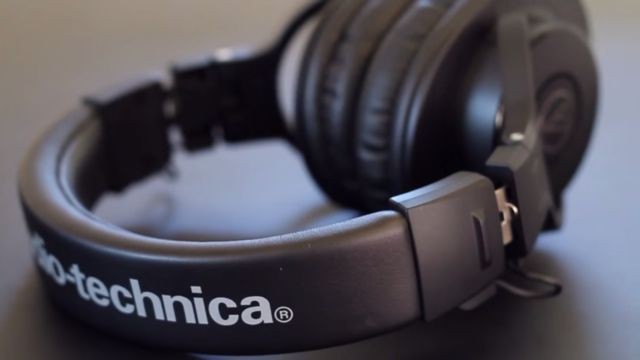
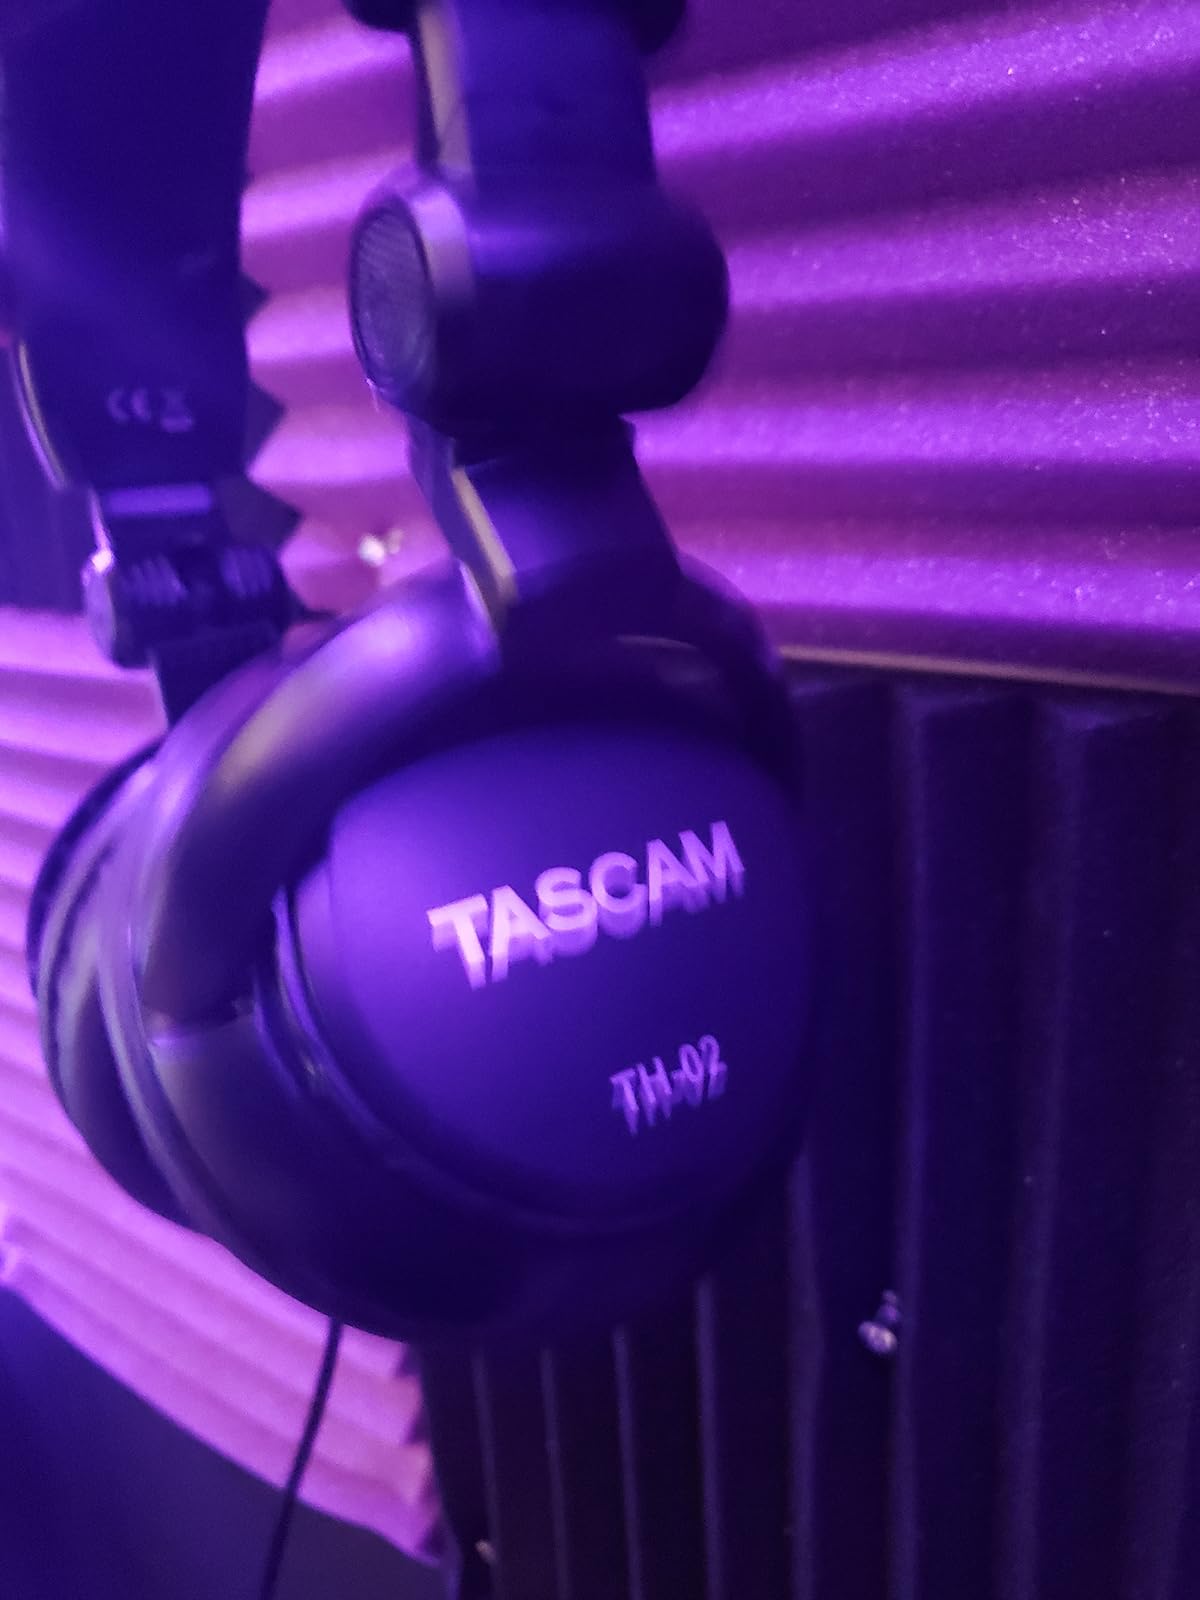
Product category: headphones
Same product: no